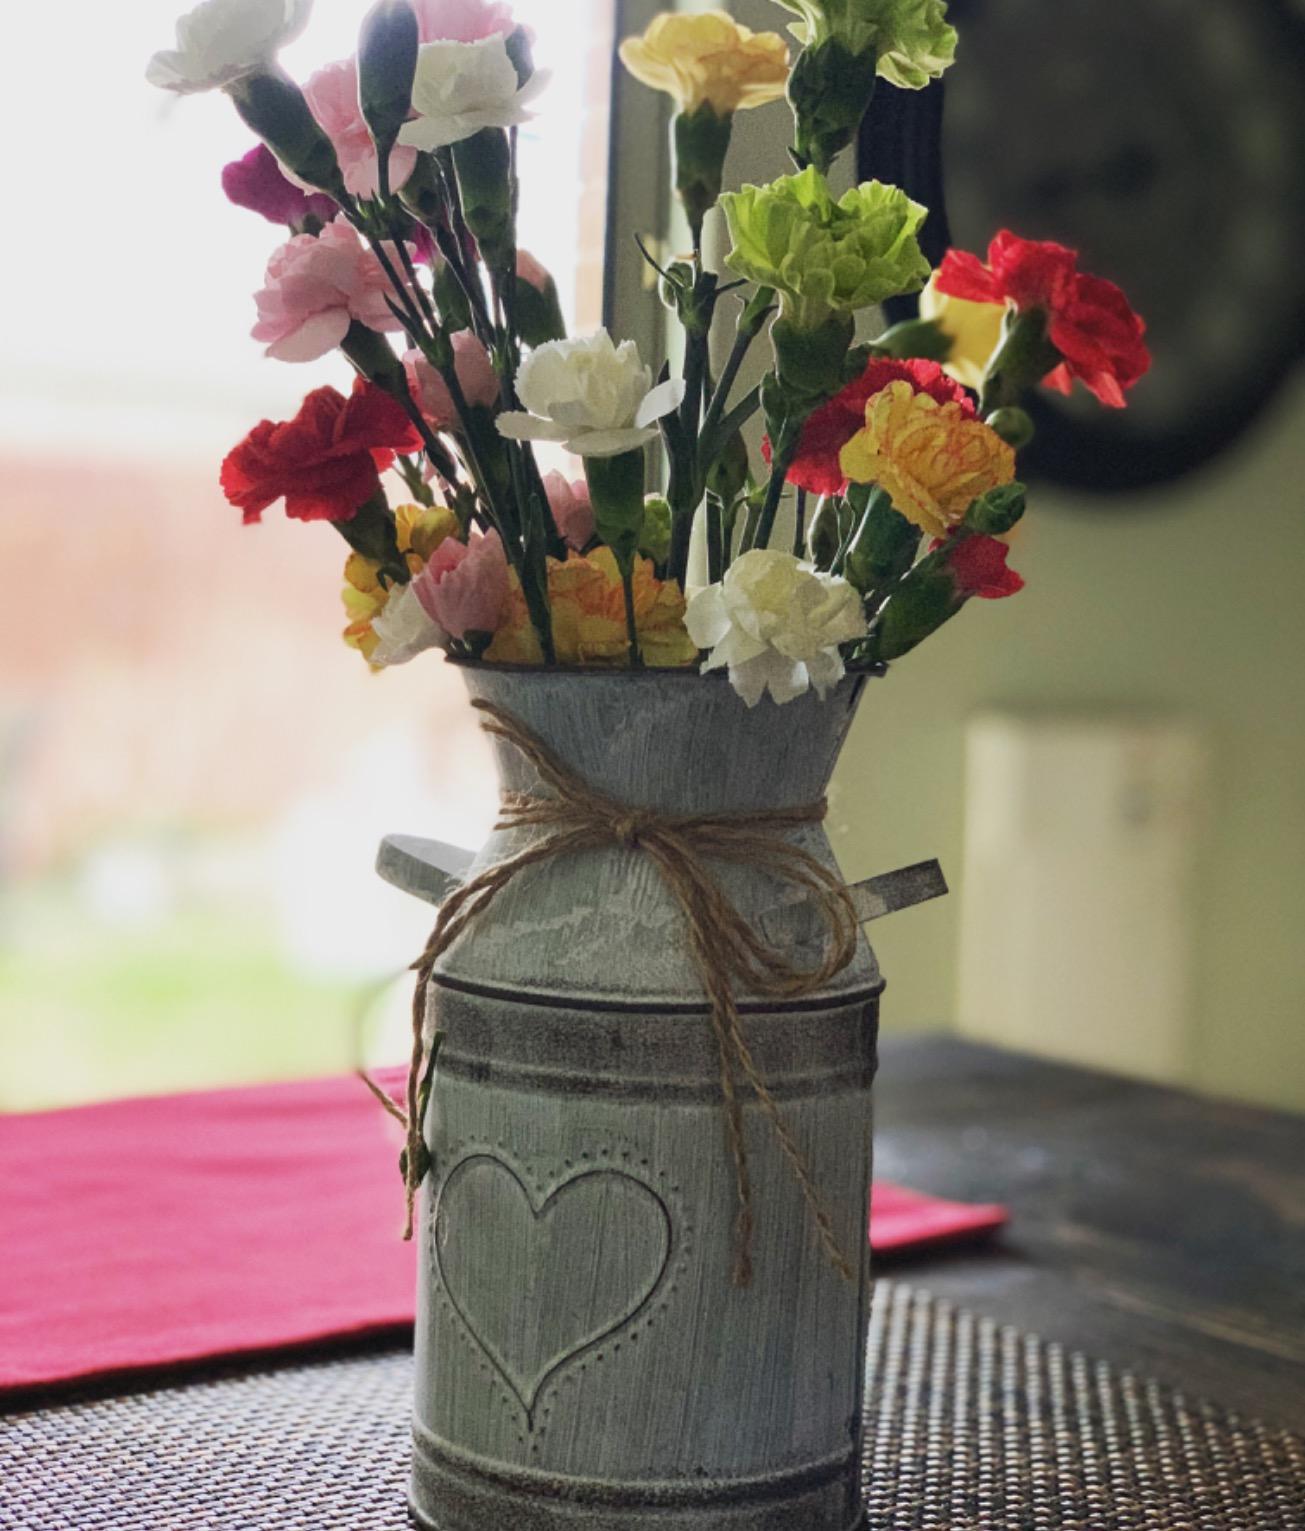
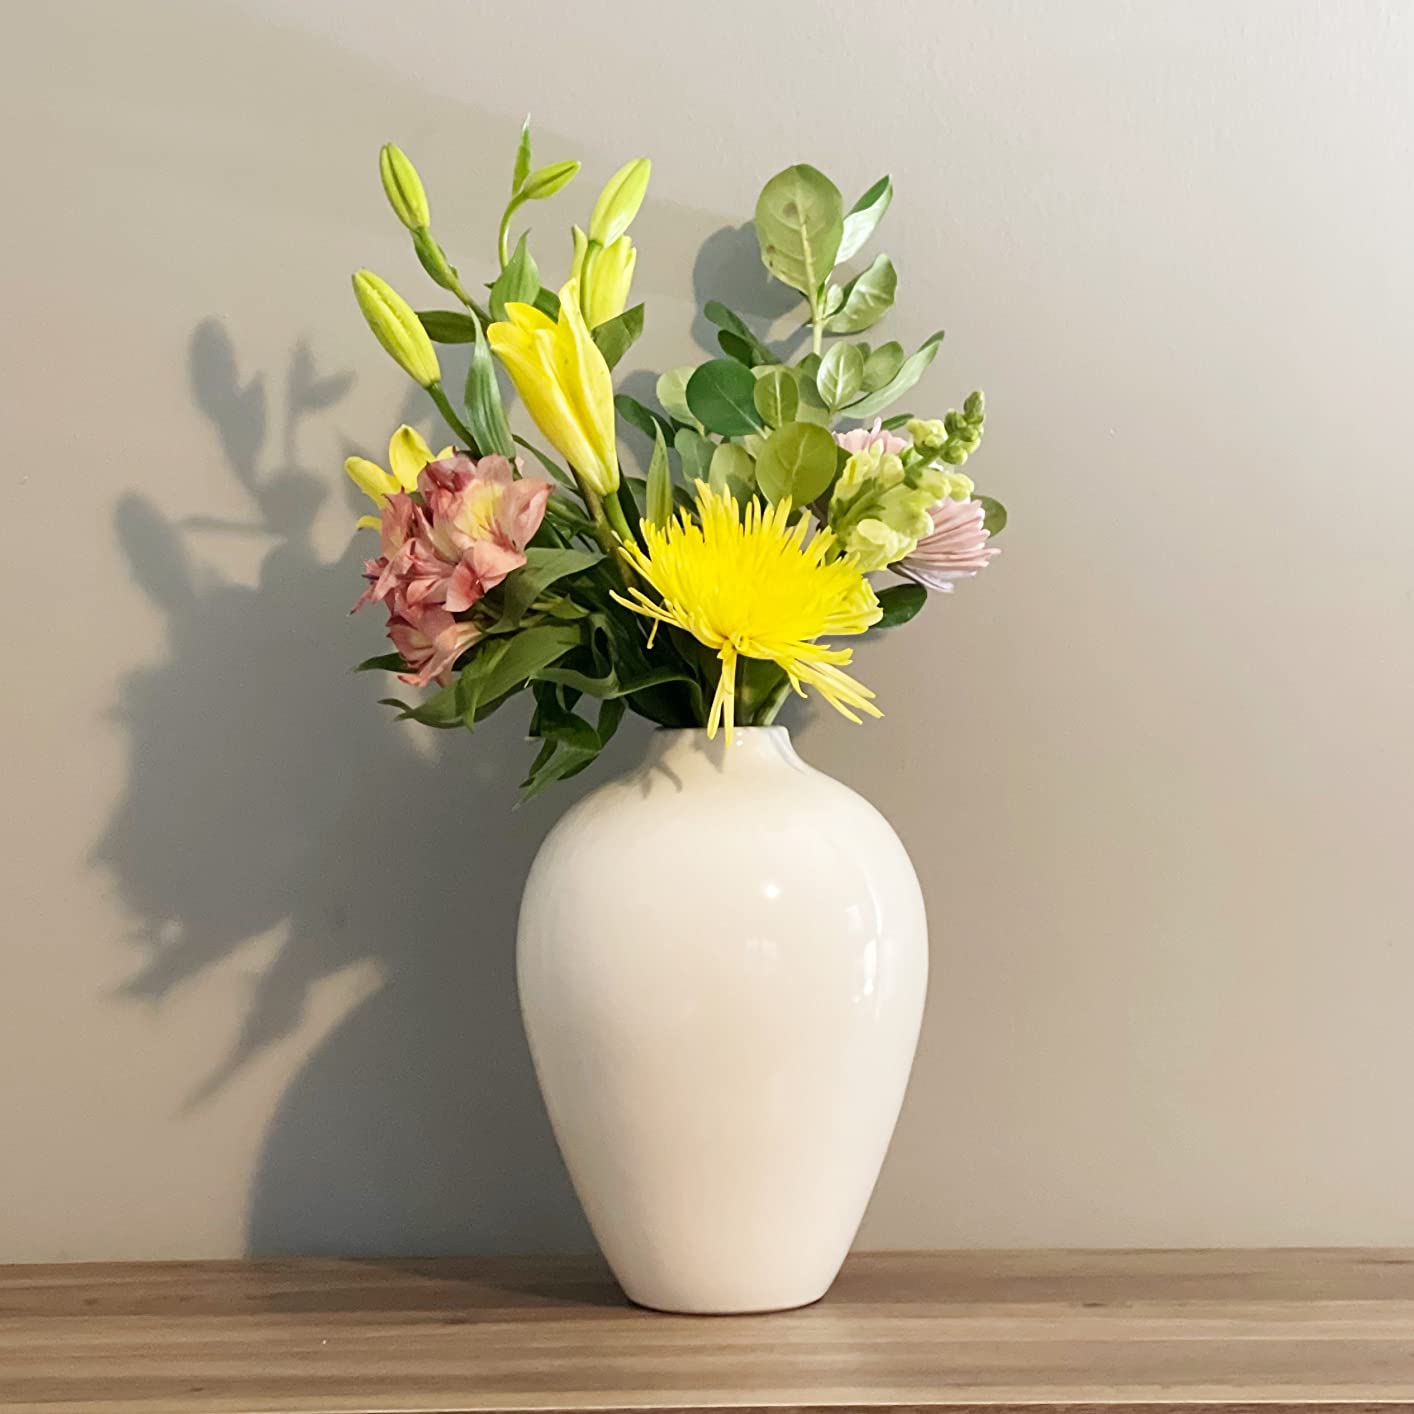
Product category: vase
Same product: no